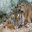
Label: tiger